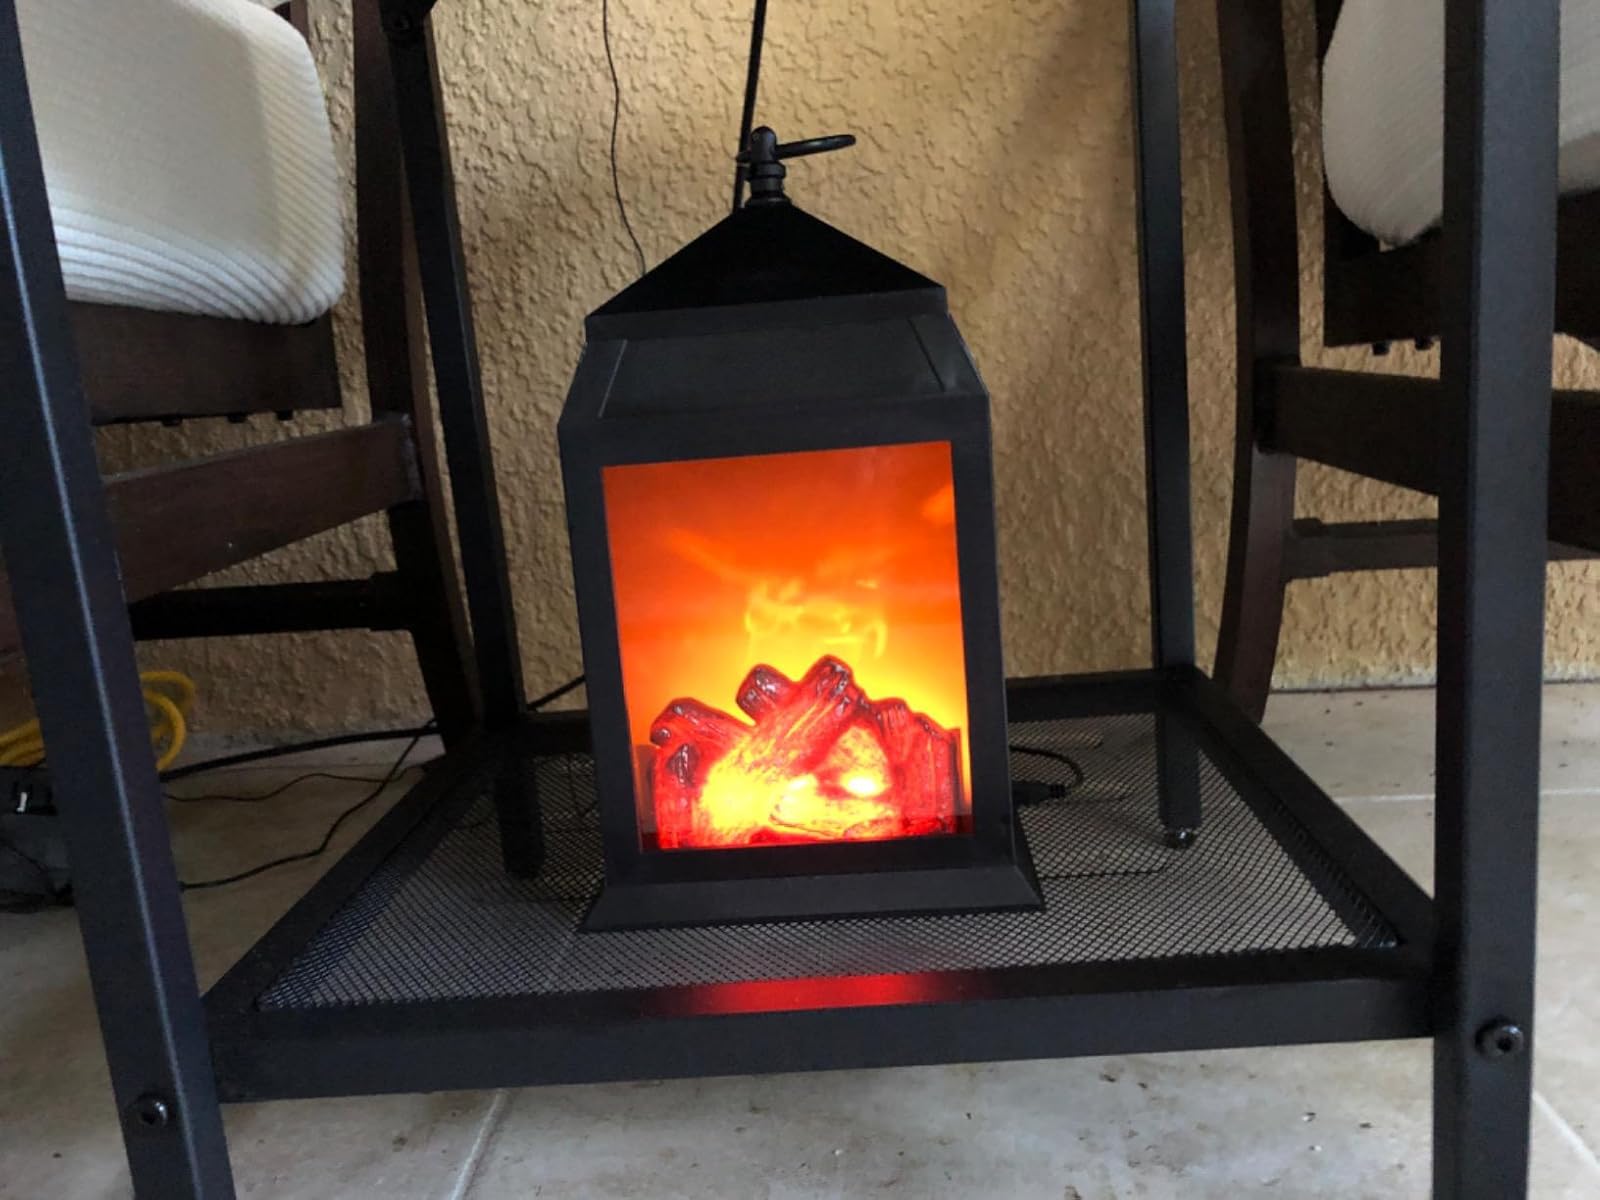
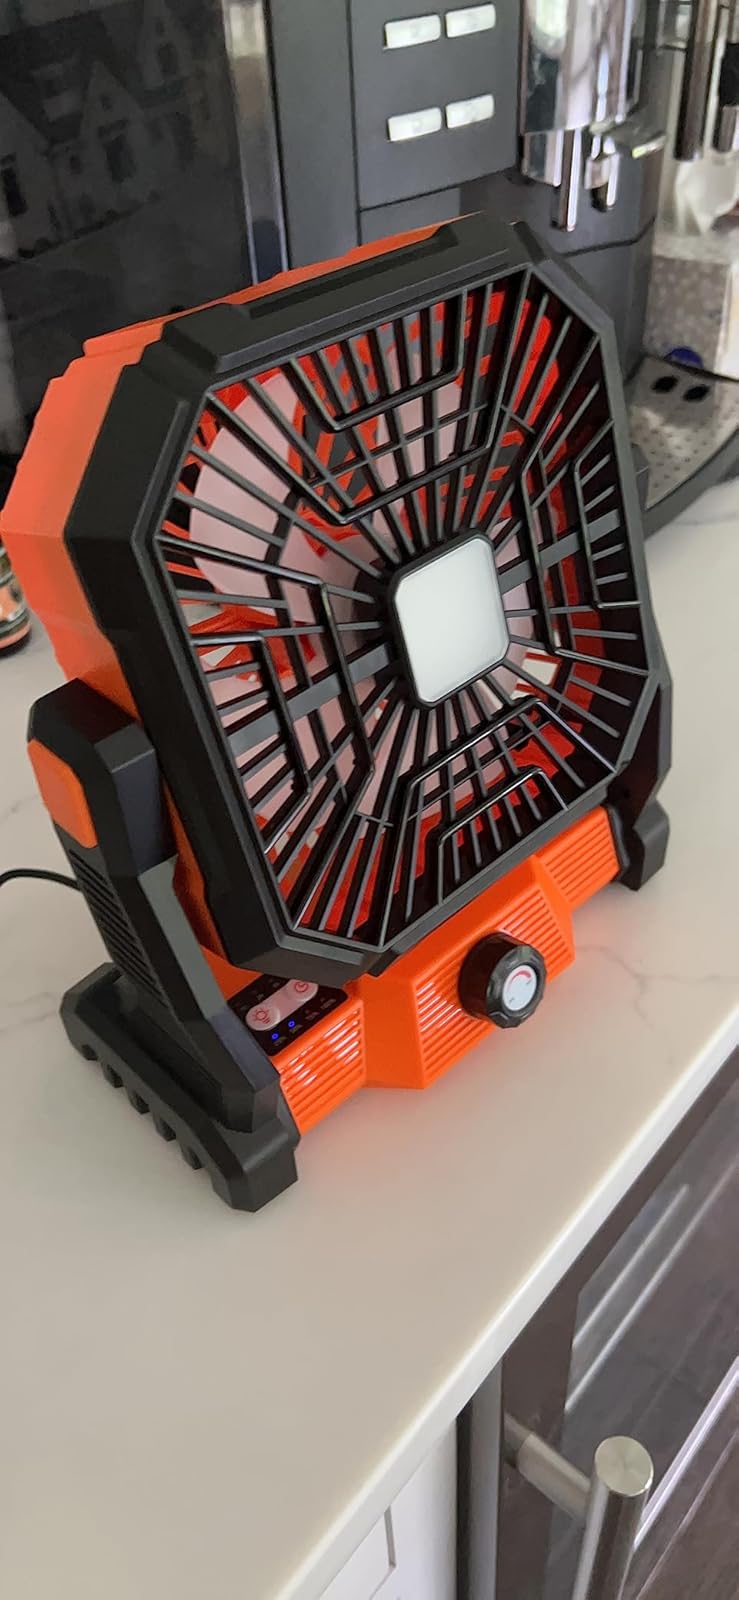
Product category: lantern
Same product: no